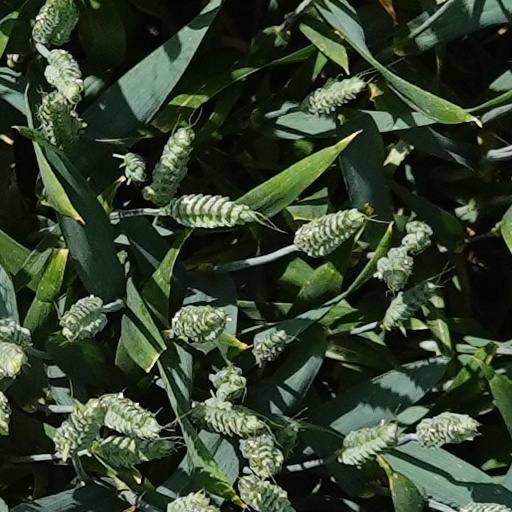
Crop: wheat